Tommy Bowe

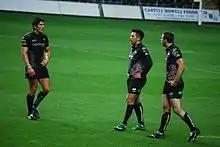
James Hook, Gavin Henson and Tommy Bowe playing for Ospreys

Bowe received a call-up to the Ulster squad at the end of the 2003–04 season, scoring on his debut against Connacht and soon made his name as an Ulster regular. He was named IRUPA Young Player of the Year in May 2004. He won the Guinness Ulster Rugby Personality of the Year Award at the Ulster Rugby Awards Dinner in May 2005. In 2006 Bowe won his first Celtic League title for Ulster.